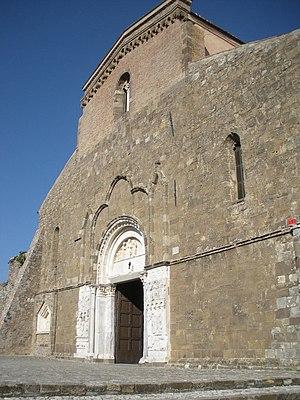
L'Abbaye de San Giovanni in Venere est une ancienne abbaye bénédictine, située en Italie, dans la commune de Fossacesia.